Pontyberem railway station

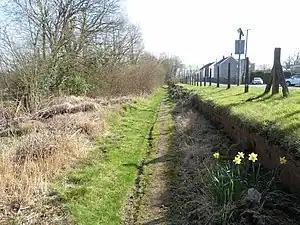
The site of the station in 2022

Pontyberem railway station was opened in 1909 to timetabled passenger services however services for miners began in 1898. It continued to serve the inhabitants of the Pontyberem area and hinterland between 1909 and 1953; it was one of several basic stations opened on the Burry Port and Gwendraeth Valley Railway in Carmarthenshire, Wales.